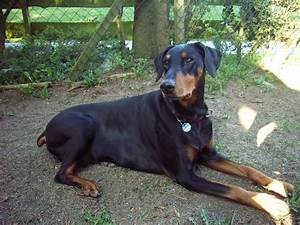
Label: cane